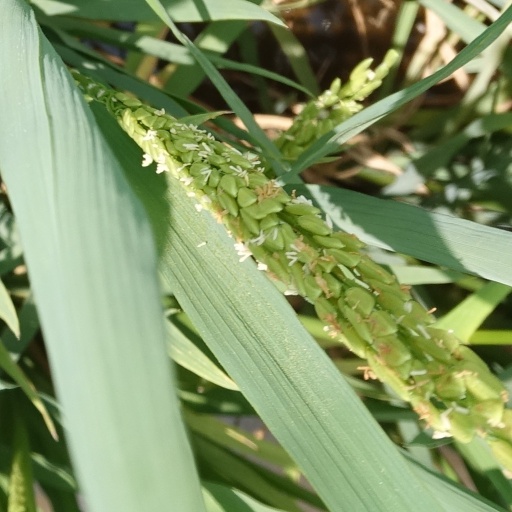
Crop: rice